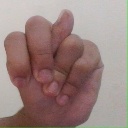
अक्षर: न